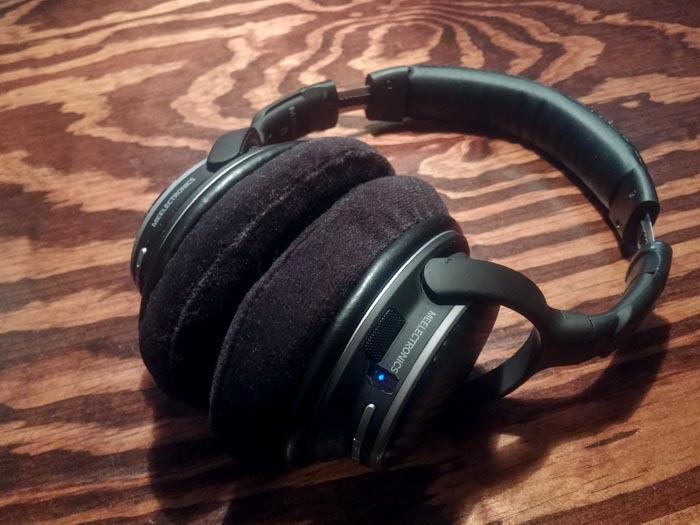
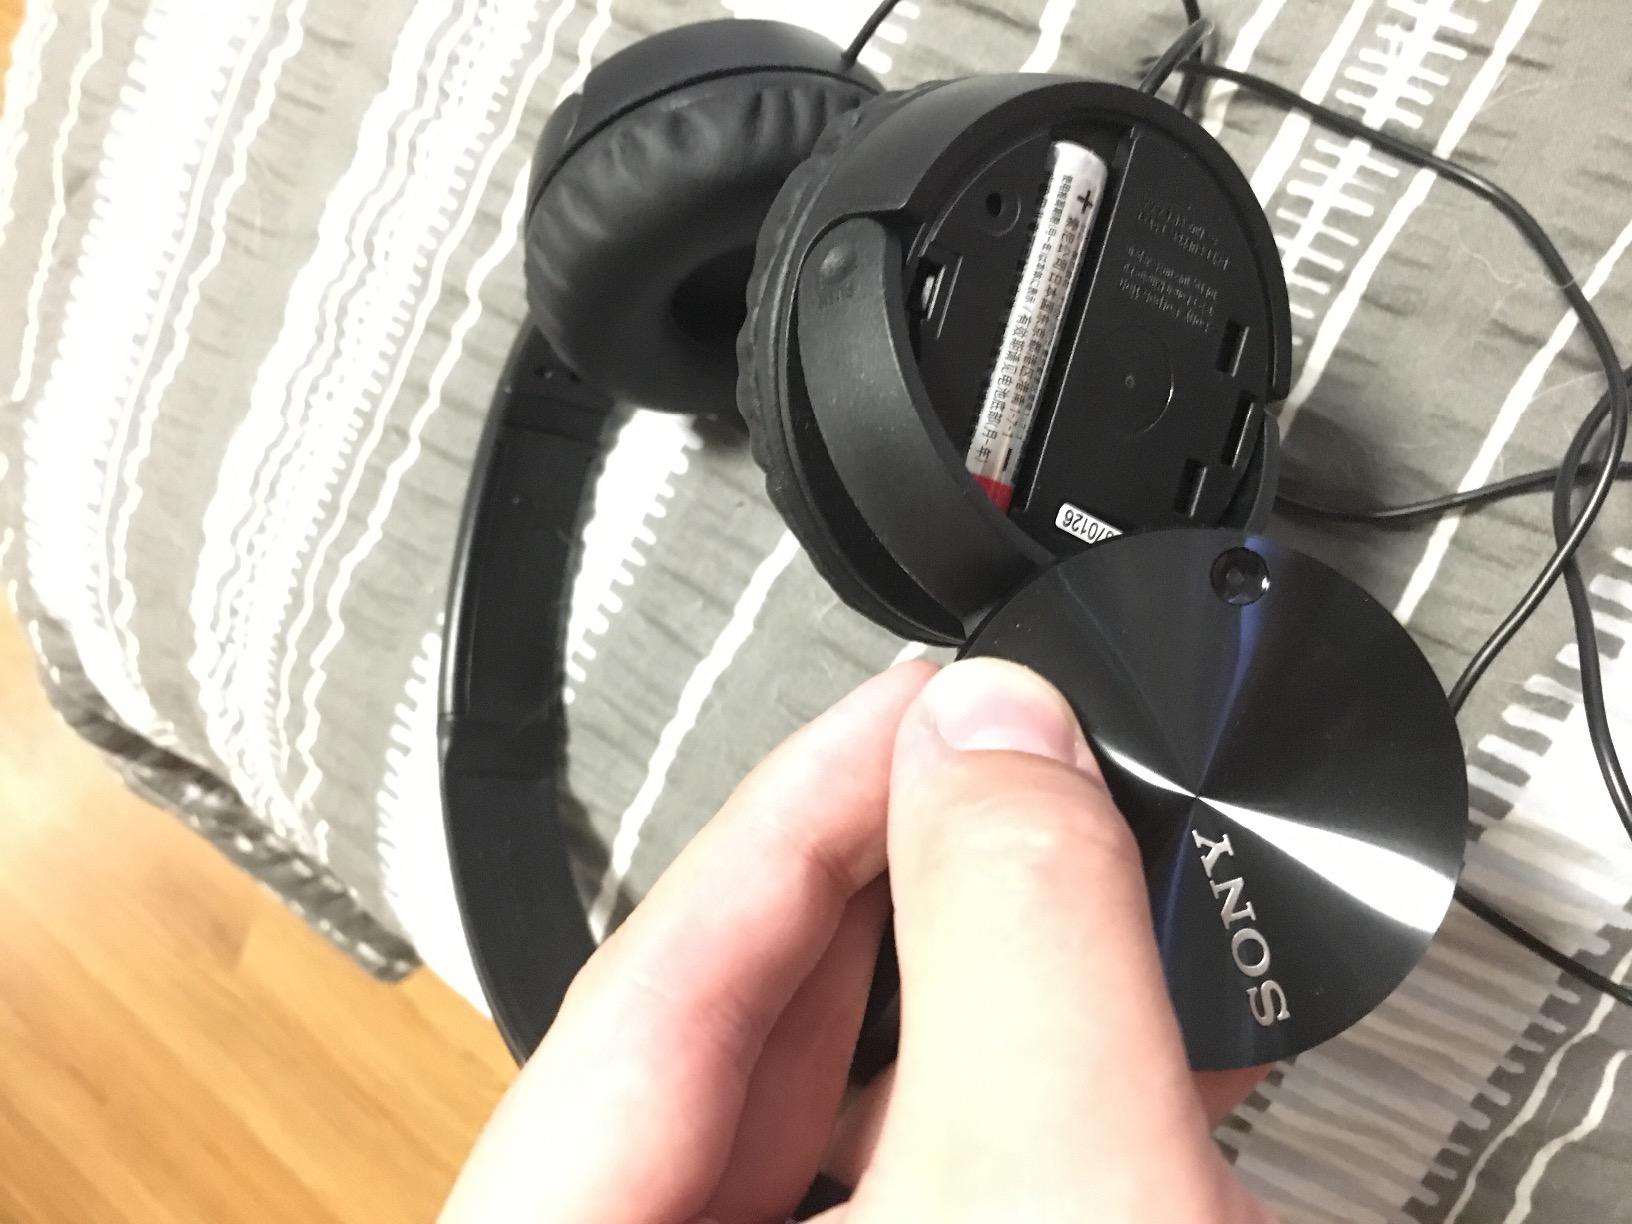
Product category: headphones
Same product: no